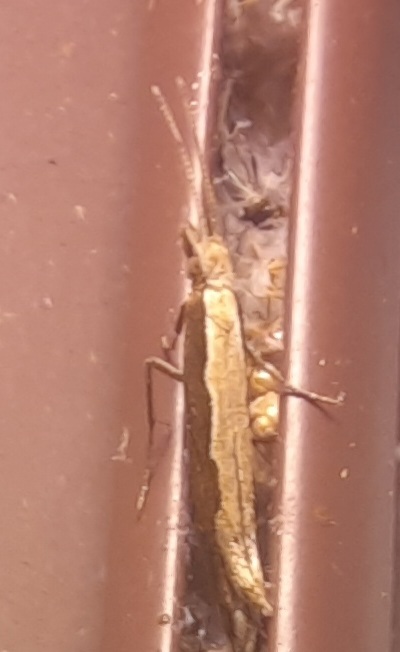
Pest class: diamondback_moth